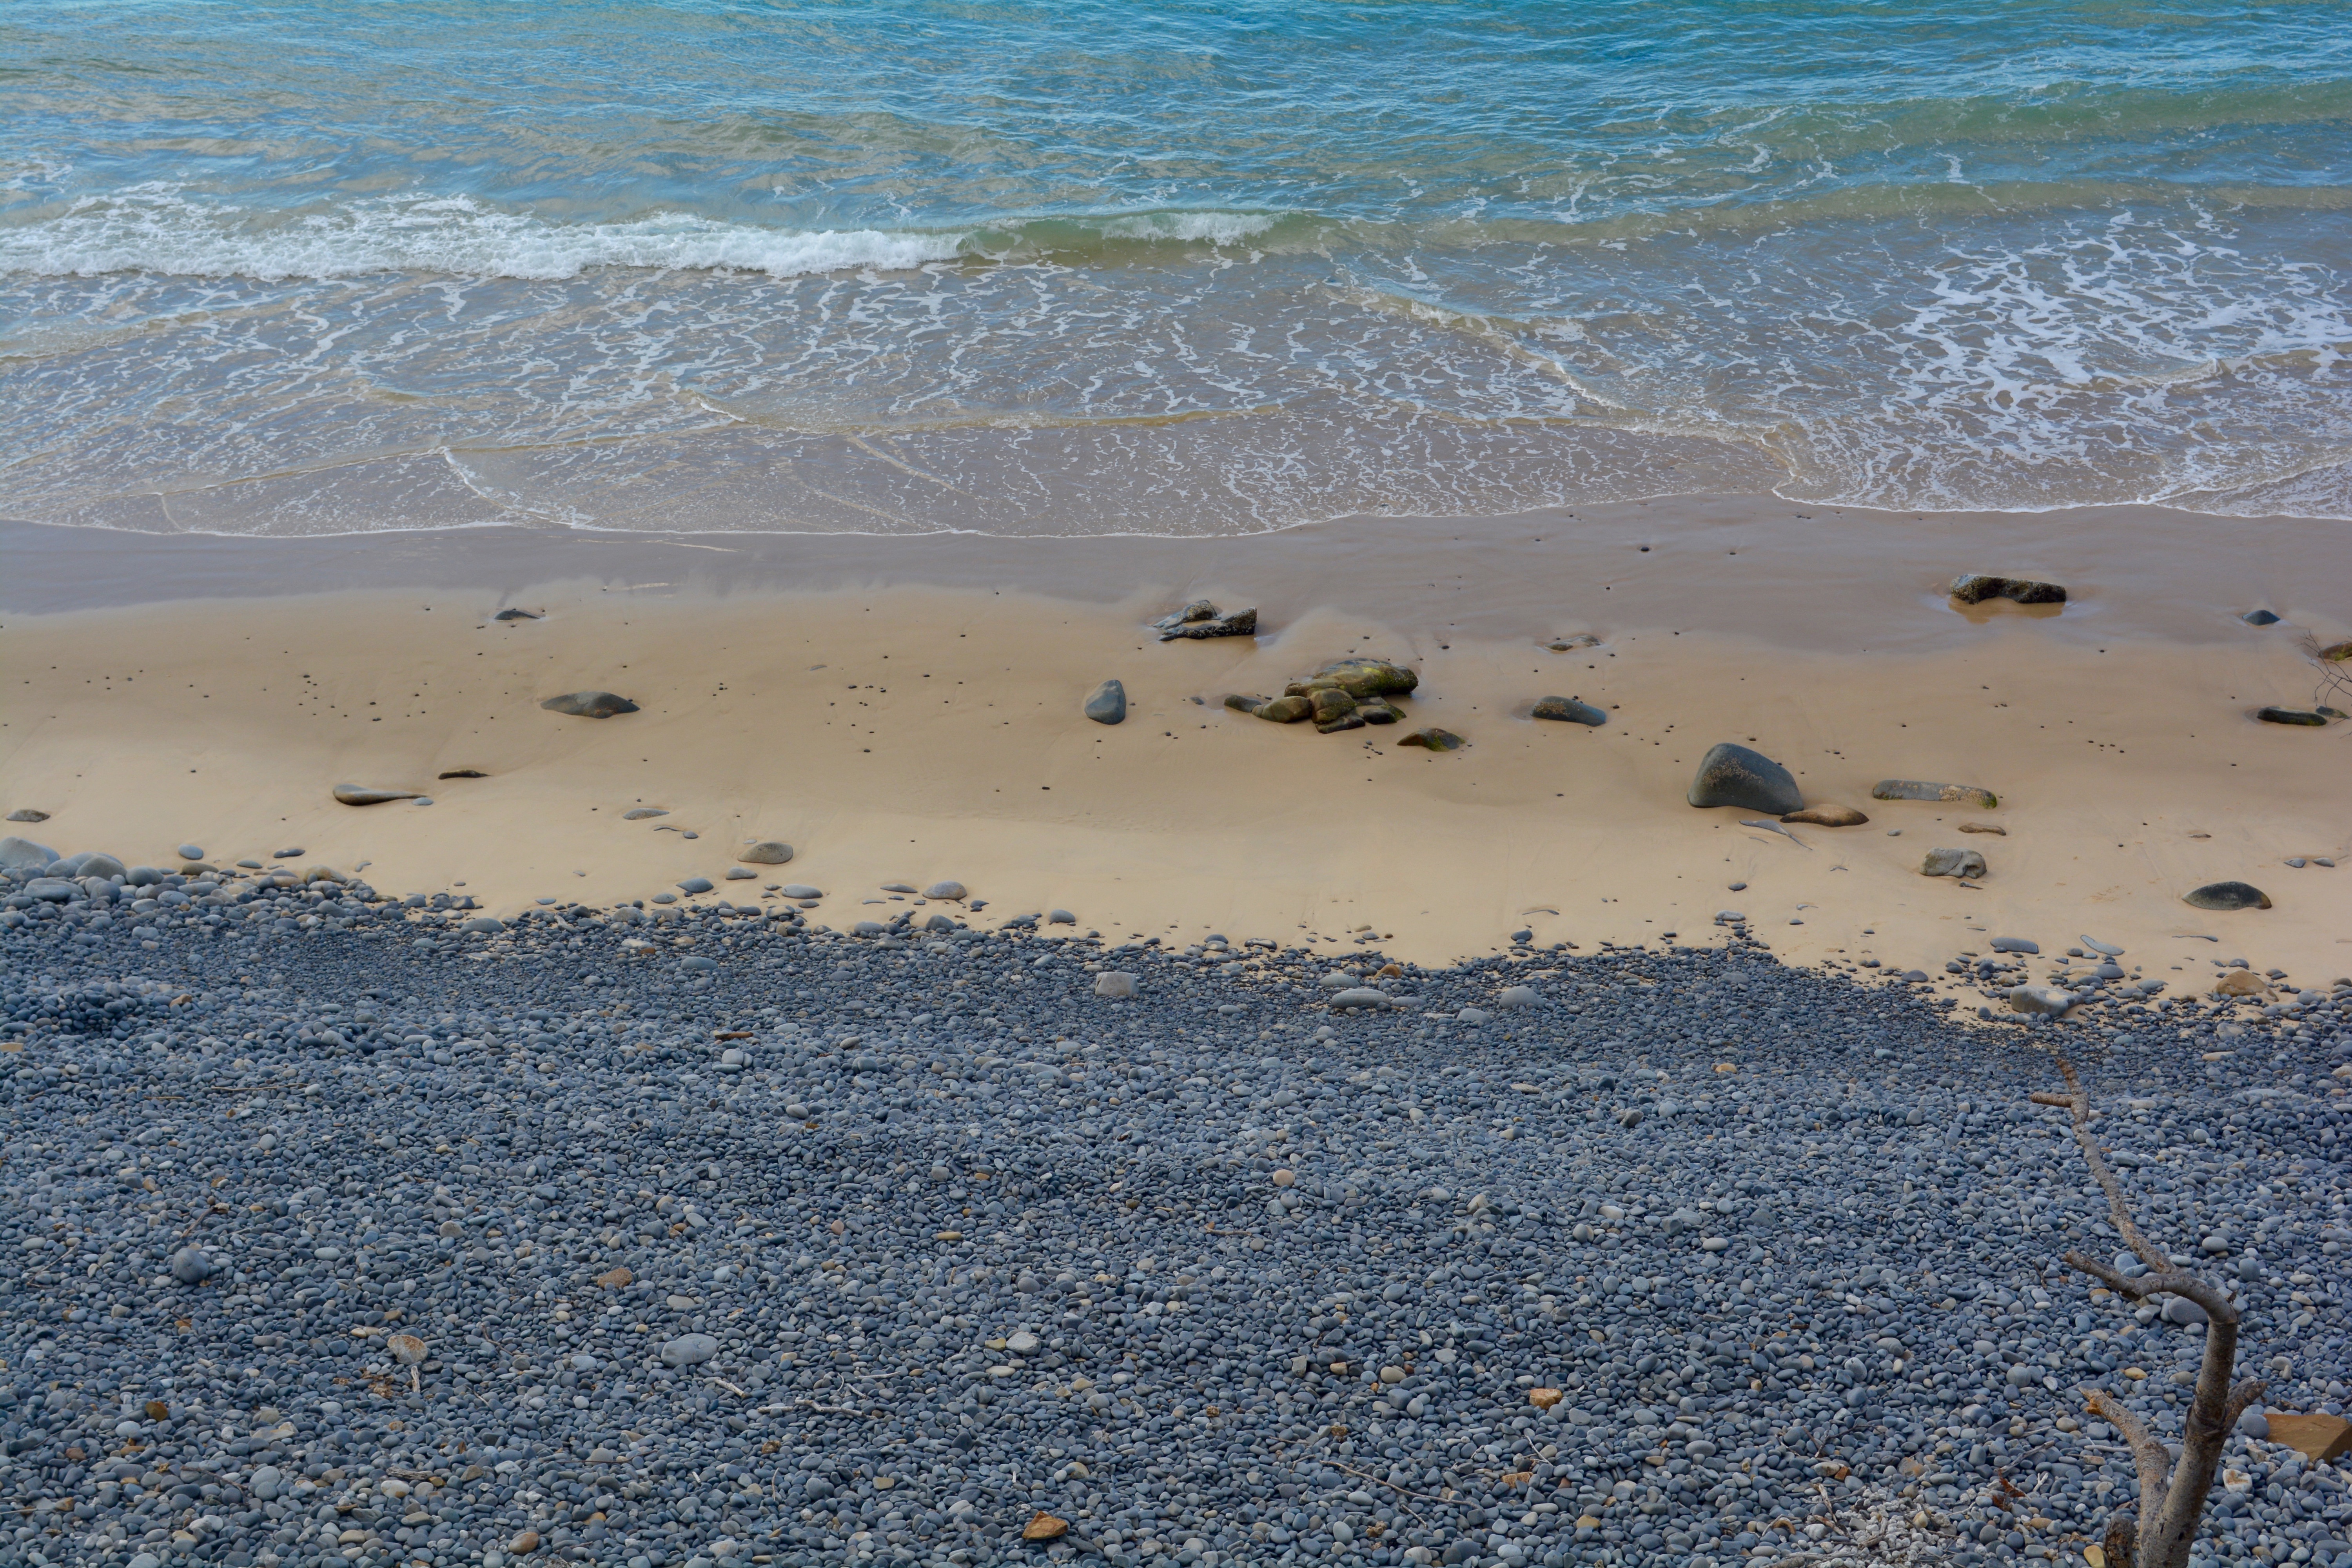
beach, sea, coast, sand, ocean, shore, wave, material, body of water, habitat, mudflat, natural environment, wind wave